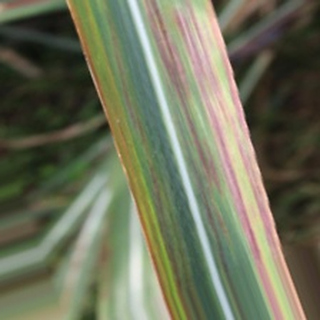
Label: sugarcane_bacterial_blight